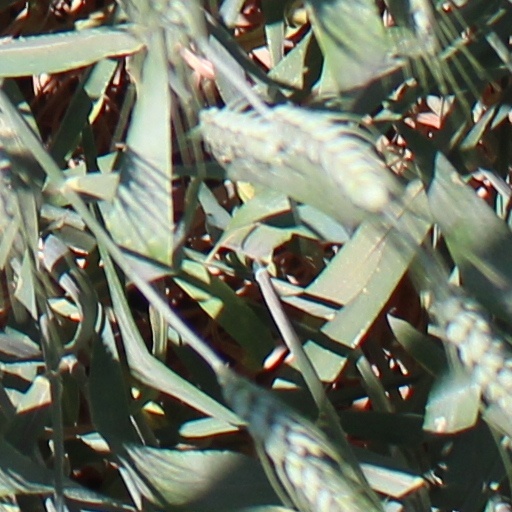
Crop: wheat